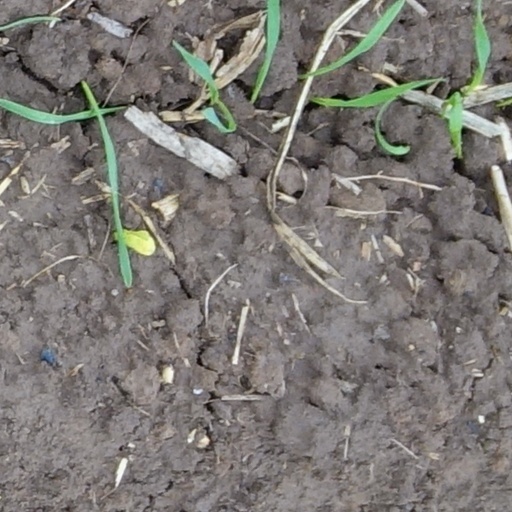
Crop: wheat